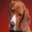
Label: dog